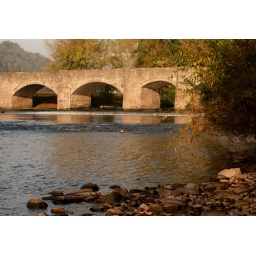
Crickhowell bridge with pebbles and rocks in foreground. Explore 186